Phoenix Marketcity (Bengaluru)

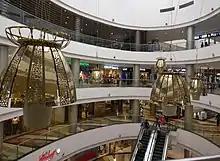
Inside View

On 28 October 2013, the PVR multiplex along with 54 other shops in the mall were sealed for not having obtained trade licenses from the Bruhat Bangalore Mahanagara Palike, but later reopened.